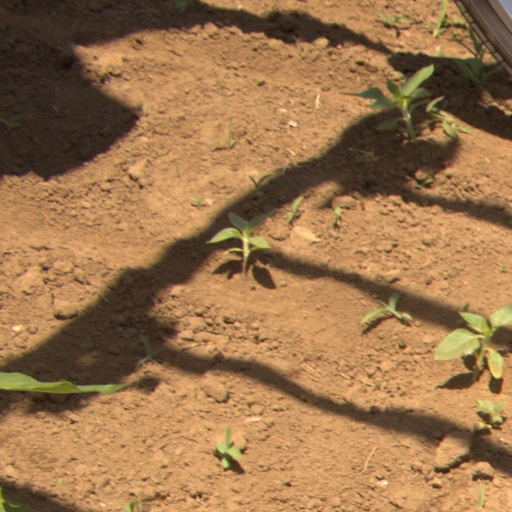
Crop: Jerusalem artichoke